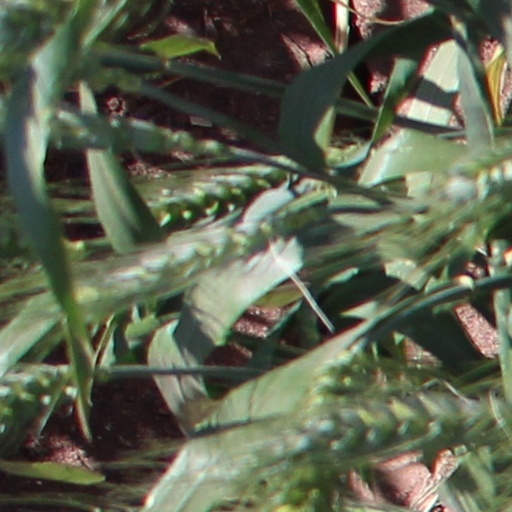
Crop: wheat